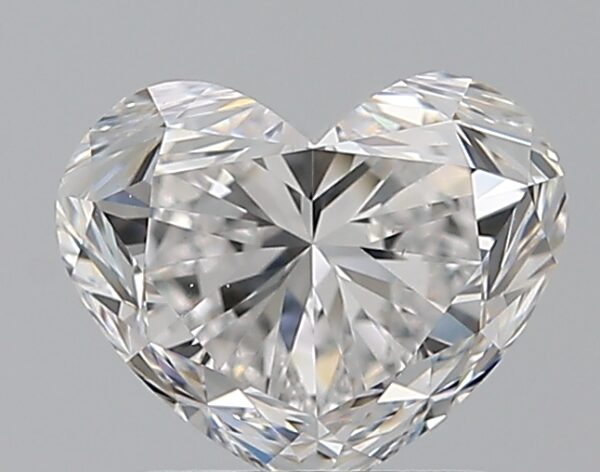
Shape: heart
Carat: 1.51
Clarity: VS1
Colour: D
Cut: GD
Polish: EX
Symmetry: EX
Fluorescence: N
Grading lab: GIA
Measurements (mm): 6.29 x 7.64 x 4.86